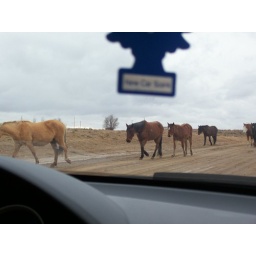
on the road in pinon. new car scent.